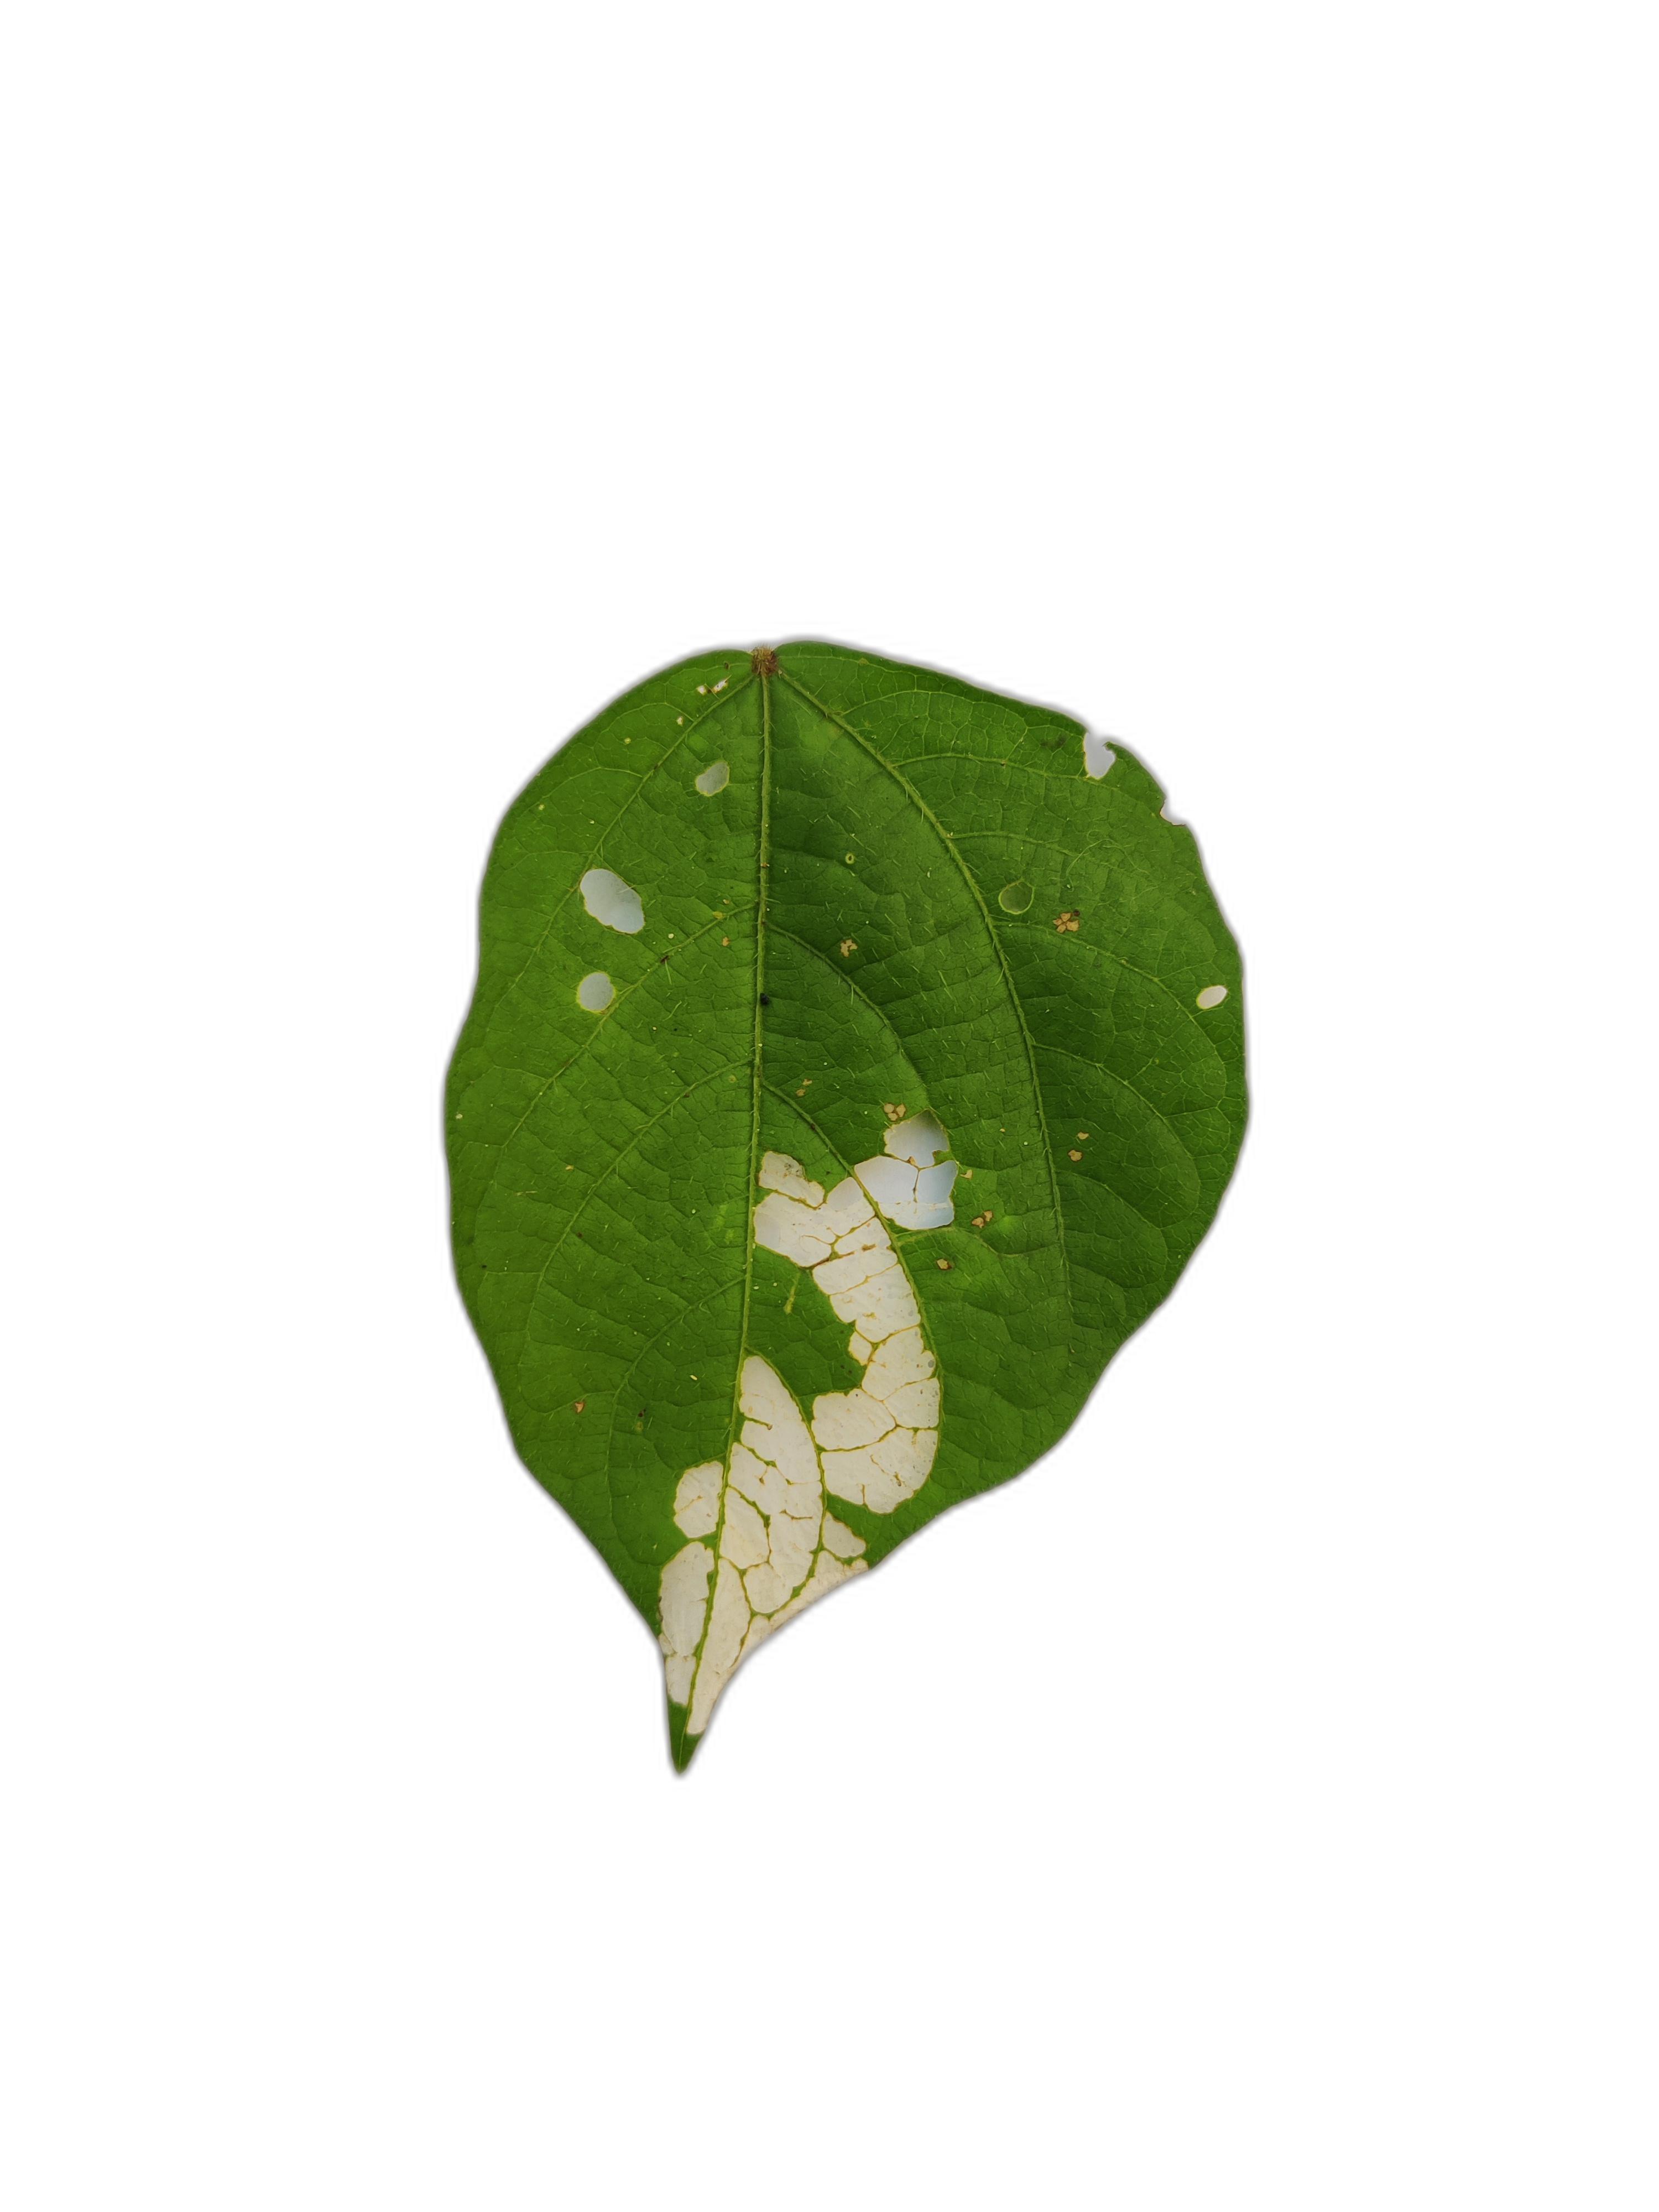
Label: Insect